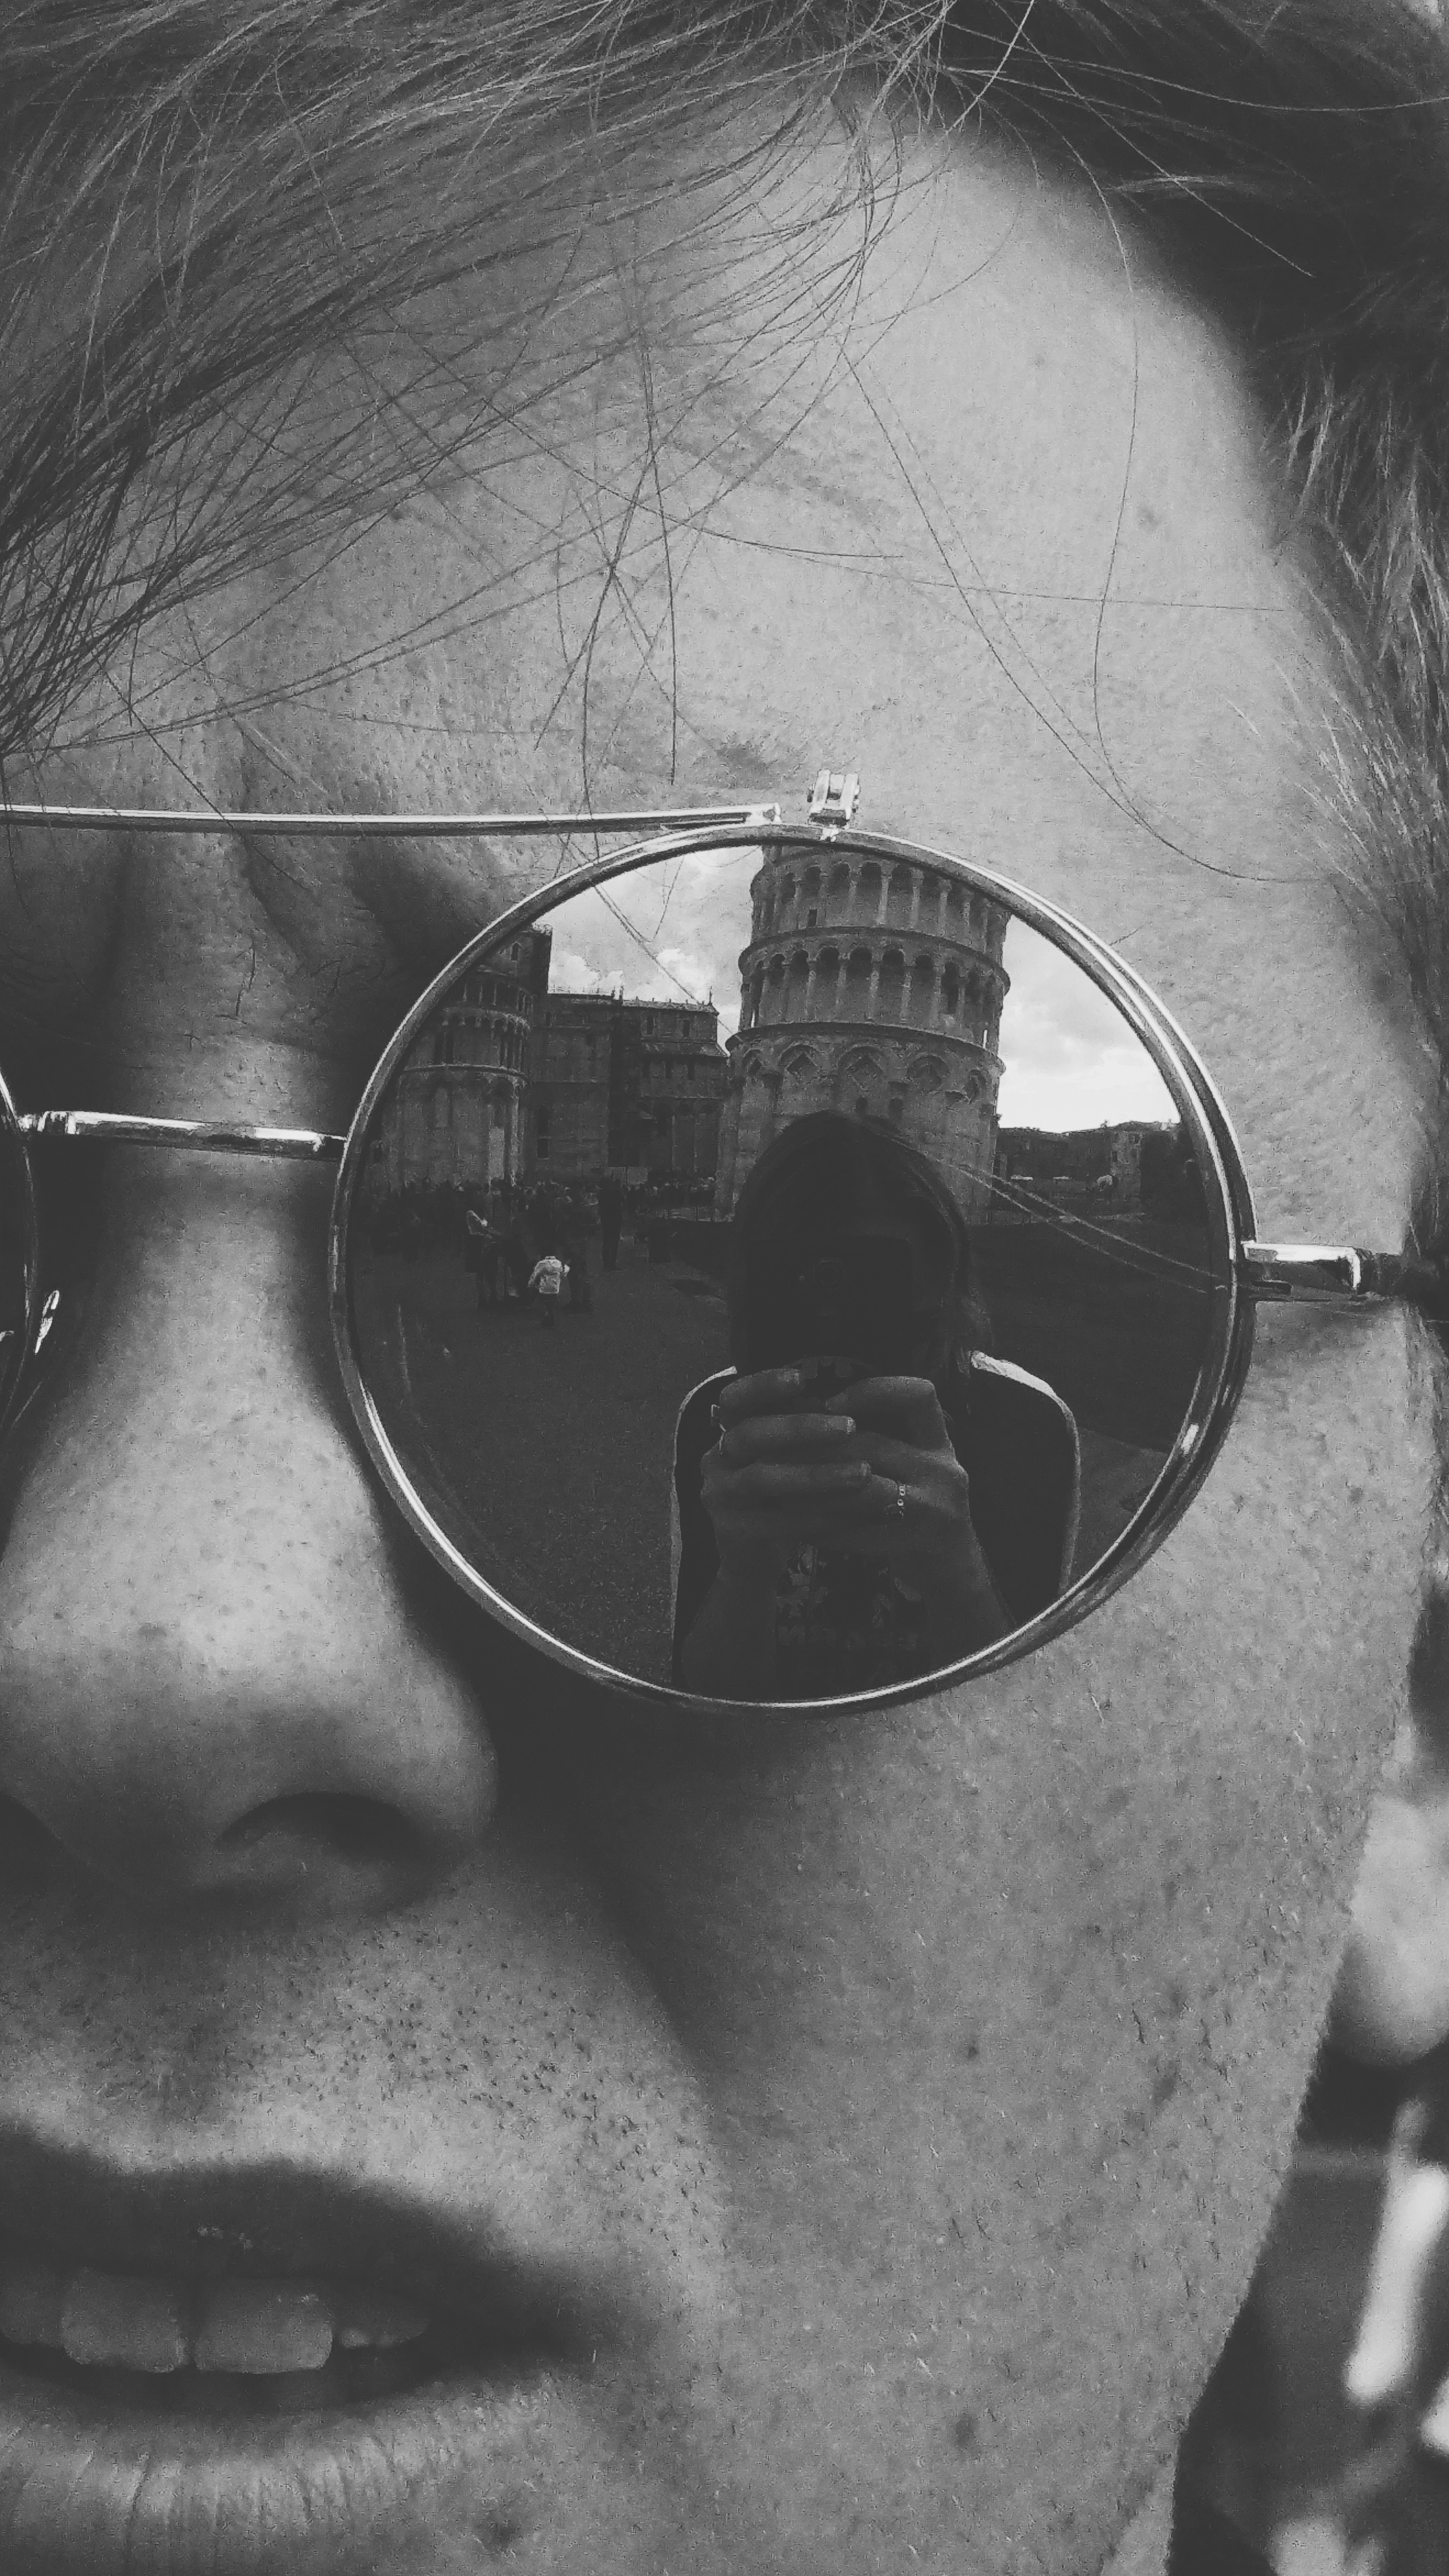
black and white, white, photography, portrait, color, darkness, black, monochrome, close up, human body, face, sunglasses, eye, glasses, head, photograph, image, organ, shape, emotion, monochrome photography, vision care